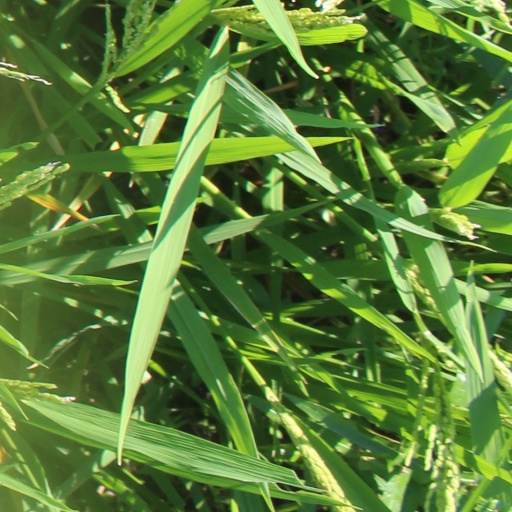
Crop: rice